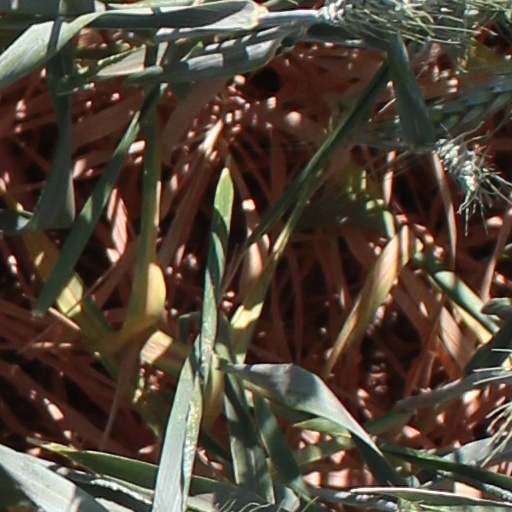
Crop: wheat